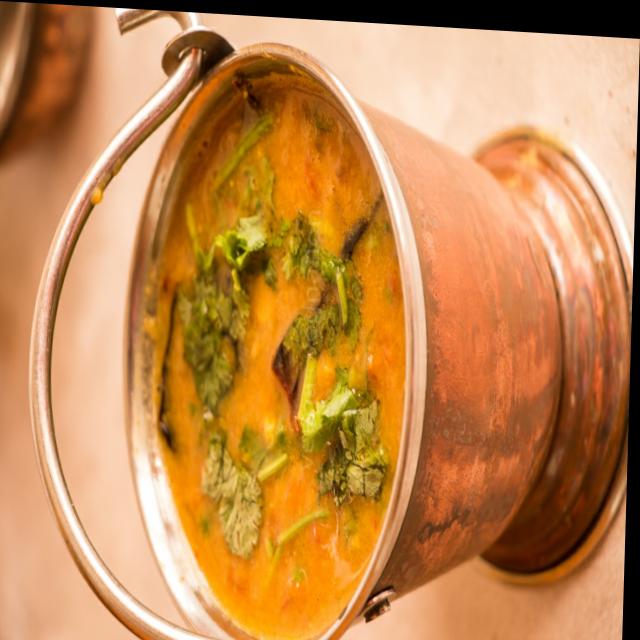
Dish: dal_makhani